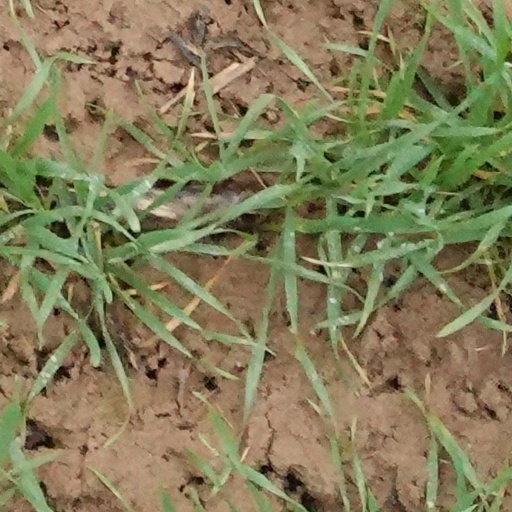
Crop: wheat